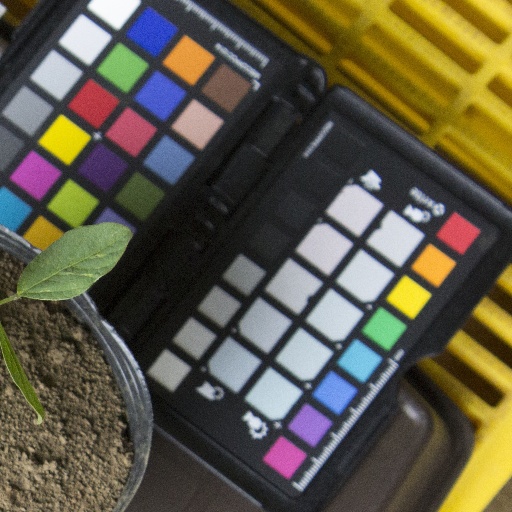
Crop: soybean